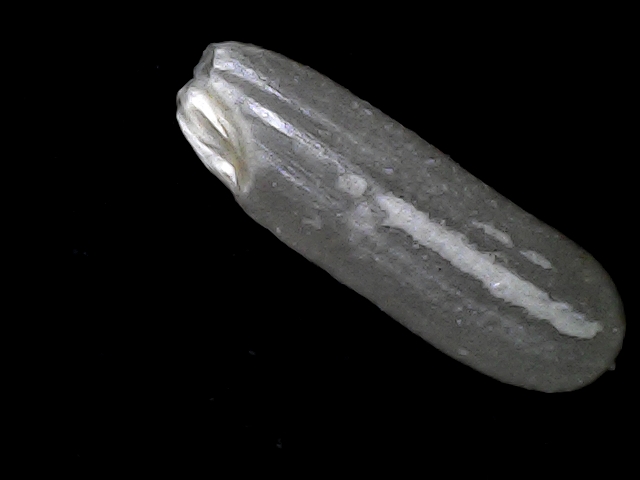
Rice variety: BD75